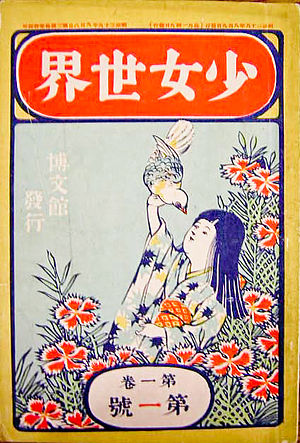
Shoujo
Forside til Shoujo manga 1906
Shoujo eller Shojo, bogst. pigetegneserie, er mangaer, der er tegnet specielt for piger i alderen ca. seks til atten år.